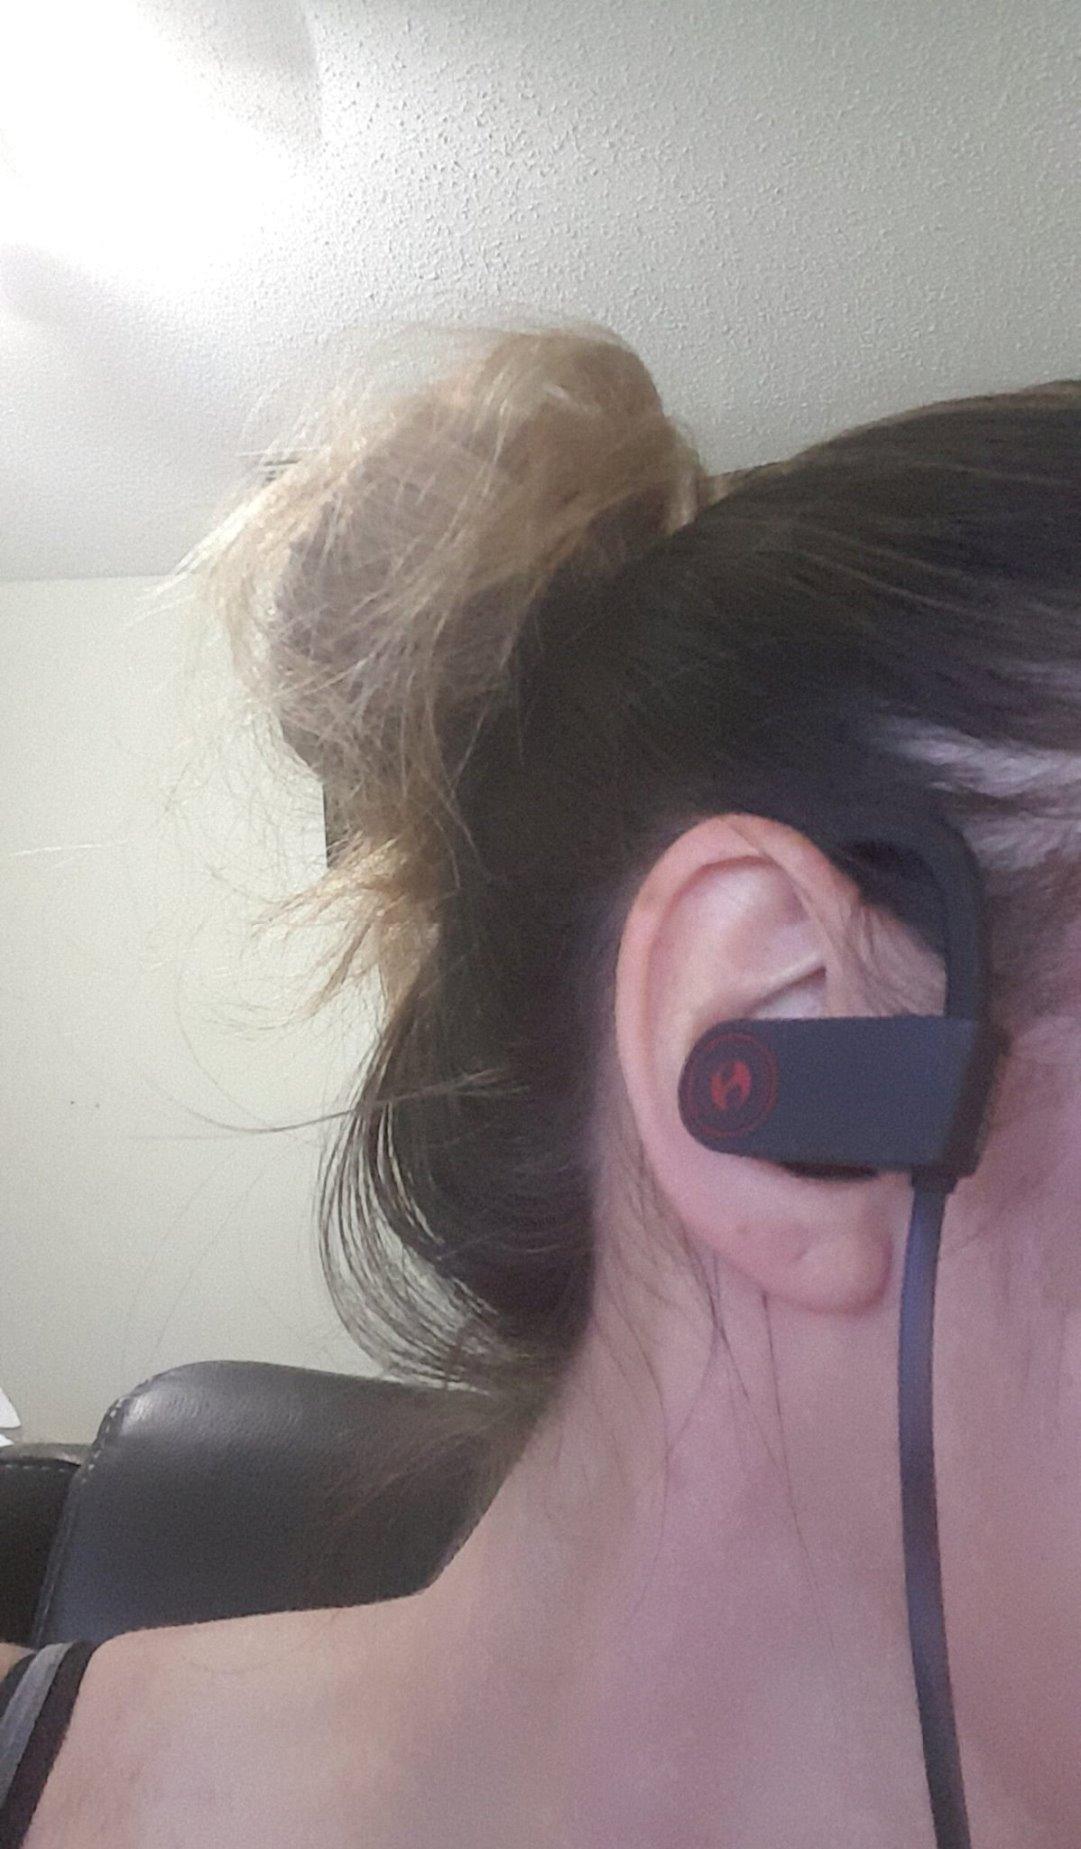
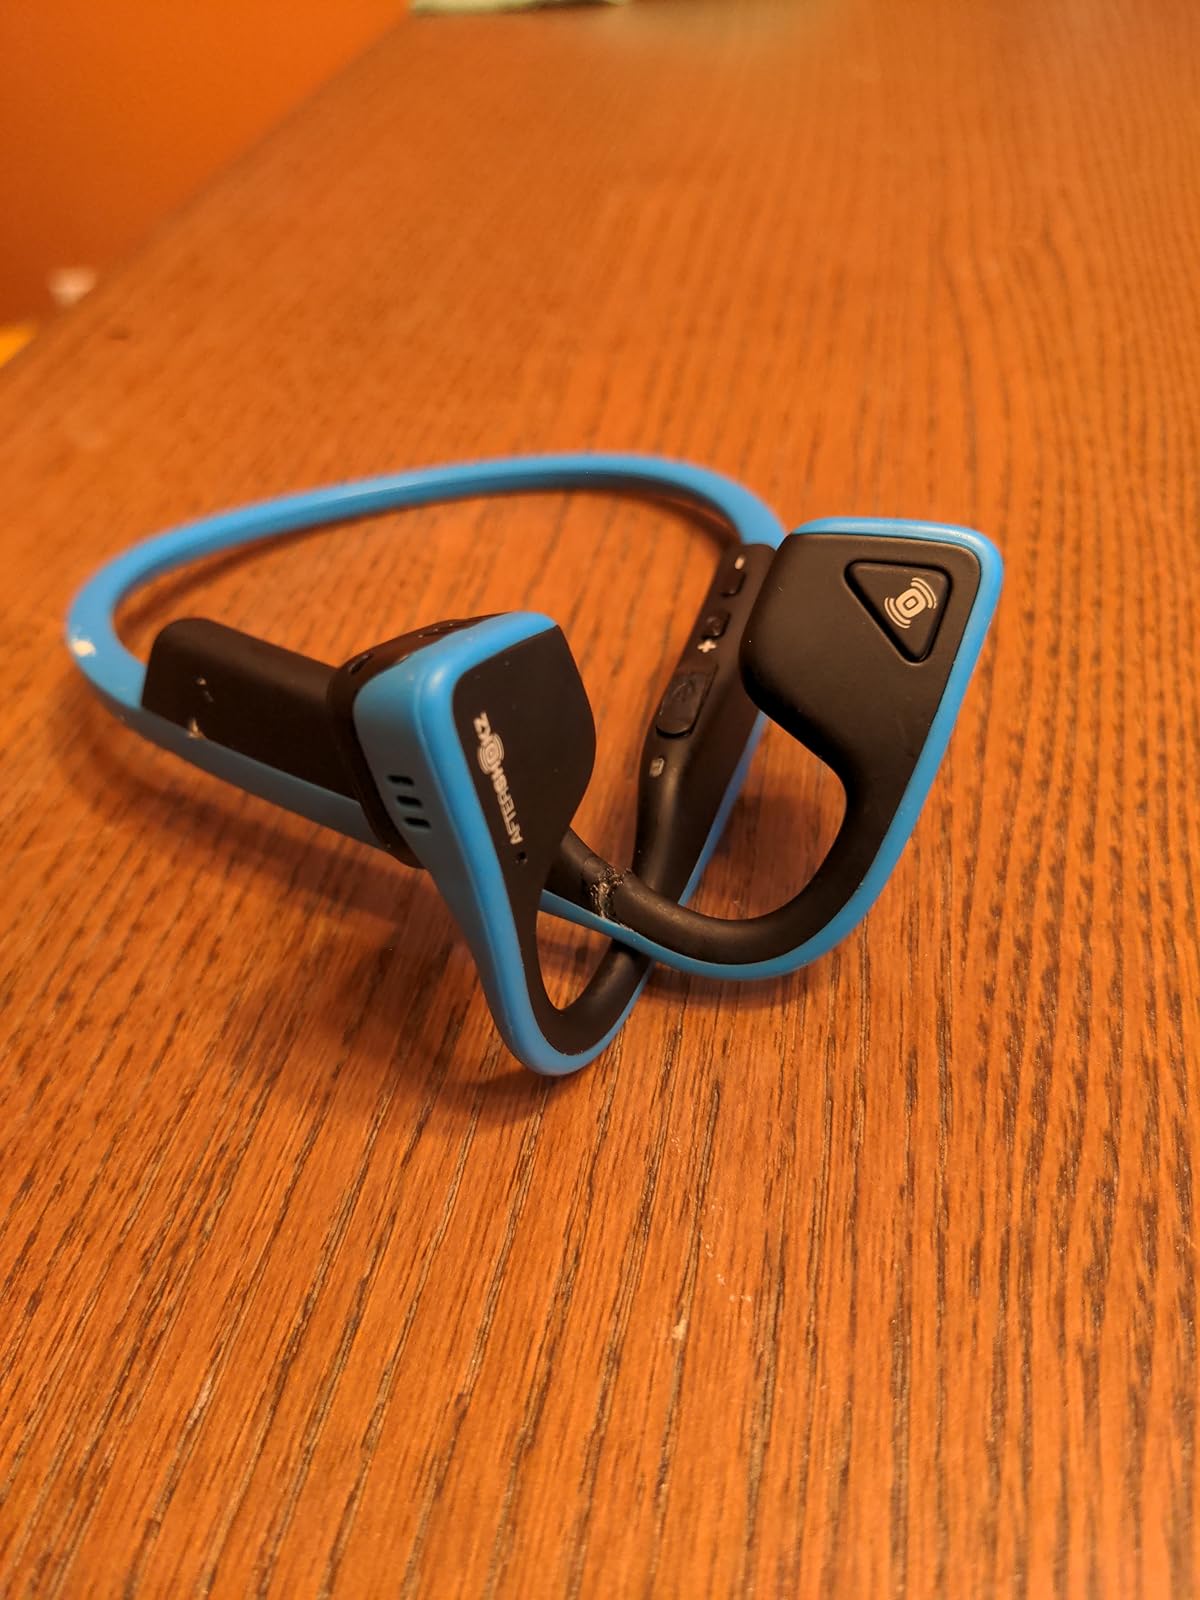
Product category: headphones
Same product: no